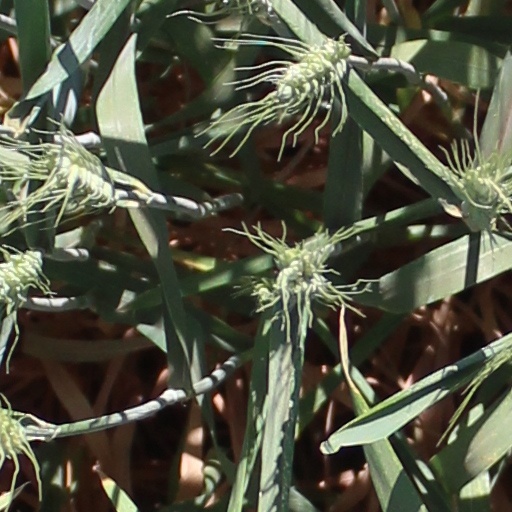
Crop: wheat